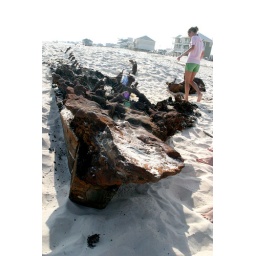
this is the hull of a spanish rum runner ship that was recently uncovered in a sand dune.